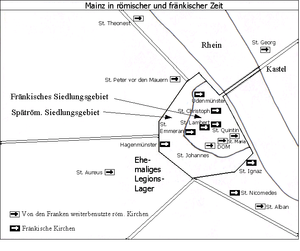
L’église Saint-Nicomède de Mayence est l'une des premières églises de Mayence. Plus tard, une communauté de femmes monastiques et la communauté de Saint-Nicomède sont dissoutes en 1604 et intégrées dans l'abbaye Saint-Jacques de Mayence.
L’abbaye Saint-Alban devant Mayence a été, plusieurs siècles durant, l’un des monastères les plus importants de l'Ordre de Saint-Benoît en Europe. Elle était située devant Mayence, dans le Saint-Empire romain germanique.